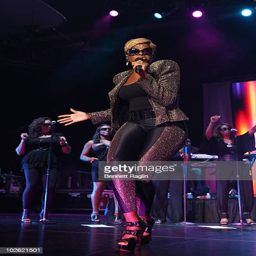
hip hop soul artist performs during festival